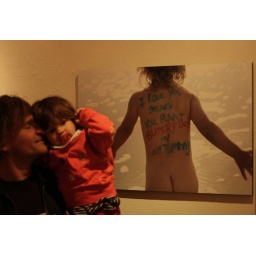
Fun fact: the little girl in the red jacket is also the little girl in the photo.